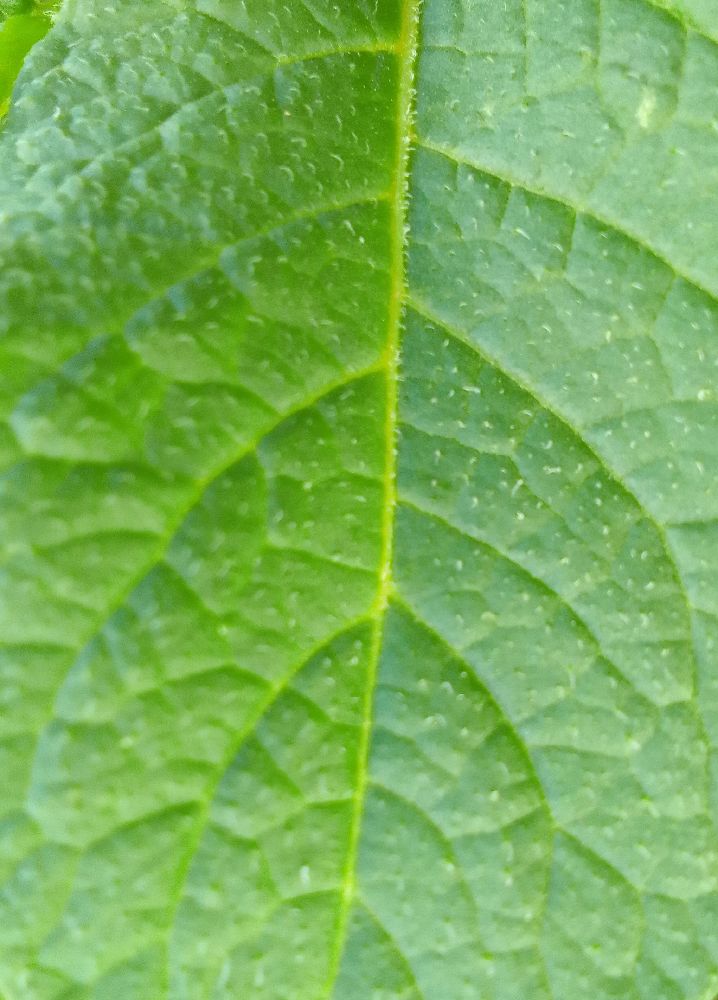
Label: Healthy